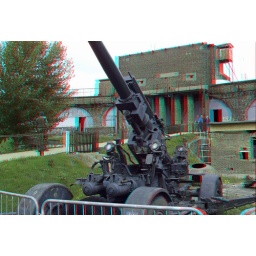
Coalhouse Fort in anaglyph 3D stereo red cyan glasses to view